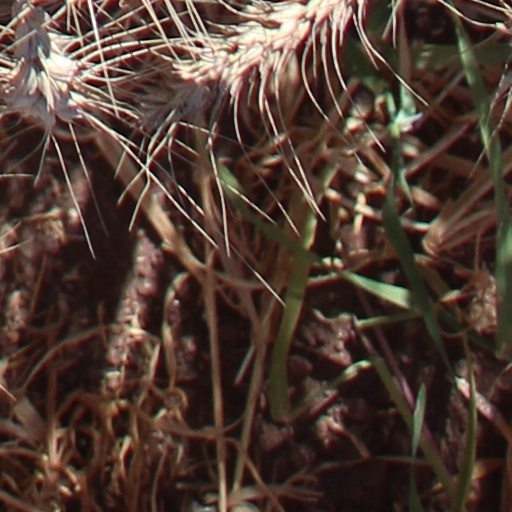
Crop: wheat